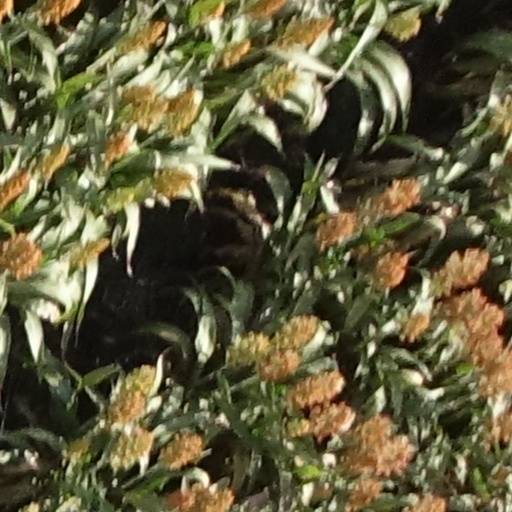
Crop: sorghum